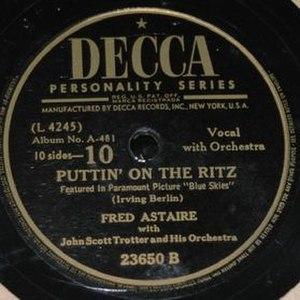
Puttin' On the Ritz est un standard de jazz de big band swing-foxtrot du Great American Songbook de 1927, de l'auteur-compositeur Irving Berlin. Publiée le 2 décembre 1929, ce tube est interprété pour la première fois par Harry Richman dans le film musical américain à succès Puttin' On the Ritz d'Edward Sloman de 1930.
Irving Berlin, de son vrai nom Israel Isidore Beilin puis Baline, est un compositeur et parolier américain d'origine juive russe, né le 11 mai 1888 dans l'Empire russe, soit à Talatchyn près de Moguilev en Biélorussie d'aujourd'hui, soit à Tioumen dans l'actuelle Russie, et mort le 22 septembre 1989 à New York aux États-Unis, à l'âge de 101 ans.